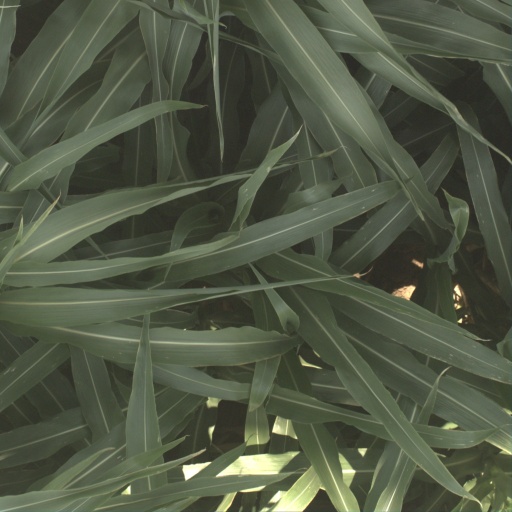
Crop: sorghum